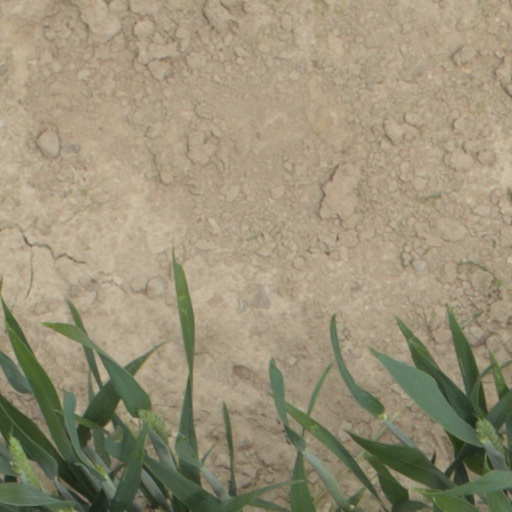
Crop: wheat